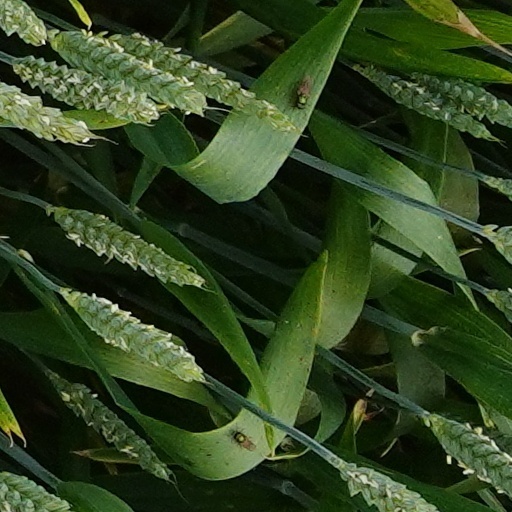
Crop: wheat